Dmitry Medvedev

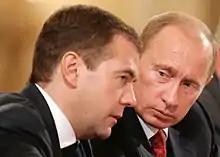
Medvedev with Putin in 2008

On 8 May 2008, Dmitry Medvedev appointed Putin Prime Minister of Russia as he had promised during his election campaign. The nomination was approved by the State Duma with a clear majority of 392–56, with only Communist Party of the Russian Federation deputies voting against.